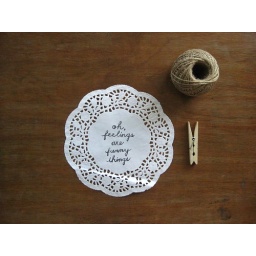
and the trees murmured in agreement...oh, just painting on little paper doilies, and finding balls of twine in the attic.